Nuno Álvares Pereira

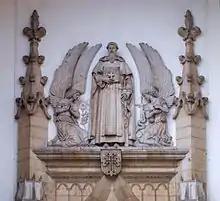
Statue of Nuno Álvares Pereira atop the portal of Santo Condestável church, Lisbon

After the death of his wife, he became a Carmelite friar (he joined the Order in 1423) at the Carmo Convent (Lisbon) which he had founded in fulfilment of a vow, and took the name of Friar Nuno of Saint Mary. There he lived until his death on 1 November 1431. He was noted for his prayer, his practise of penance and his filial devotion to the Mother of God. Nuno suffered from debilitating arthritis.